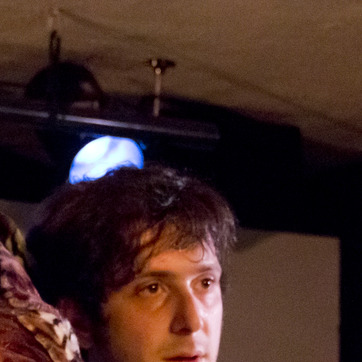
Material: hair